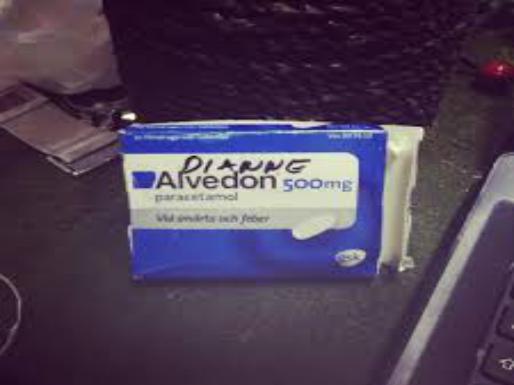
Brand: alvedon
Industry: Medical